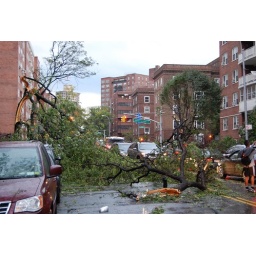
Fallen tree in 108th street